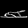
Label: Sandal